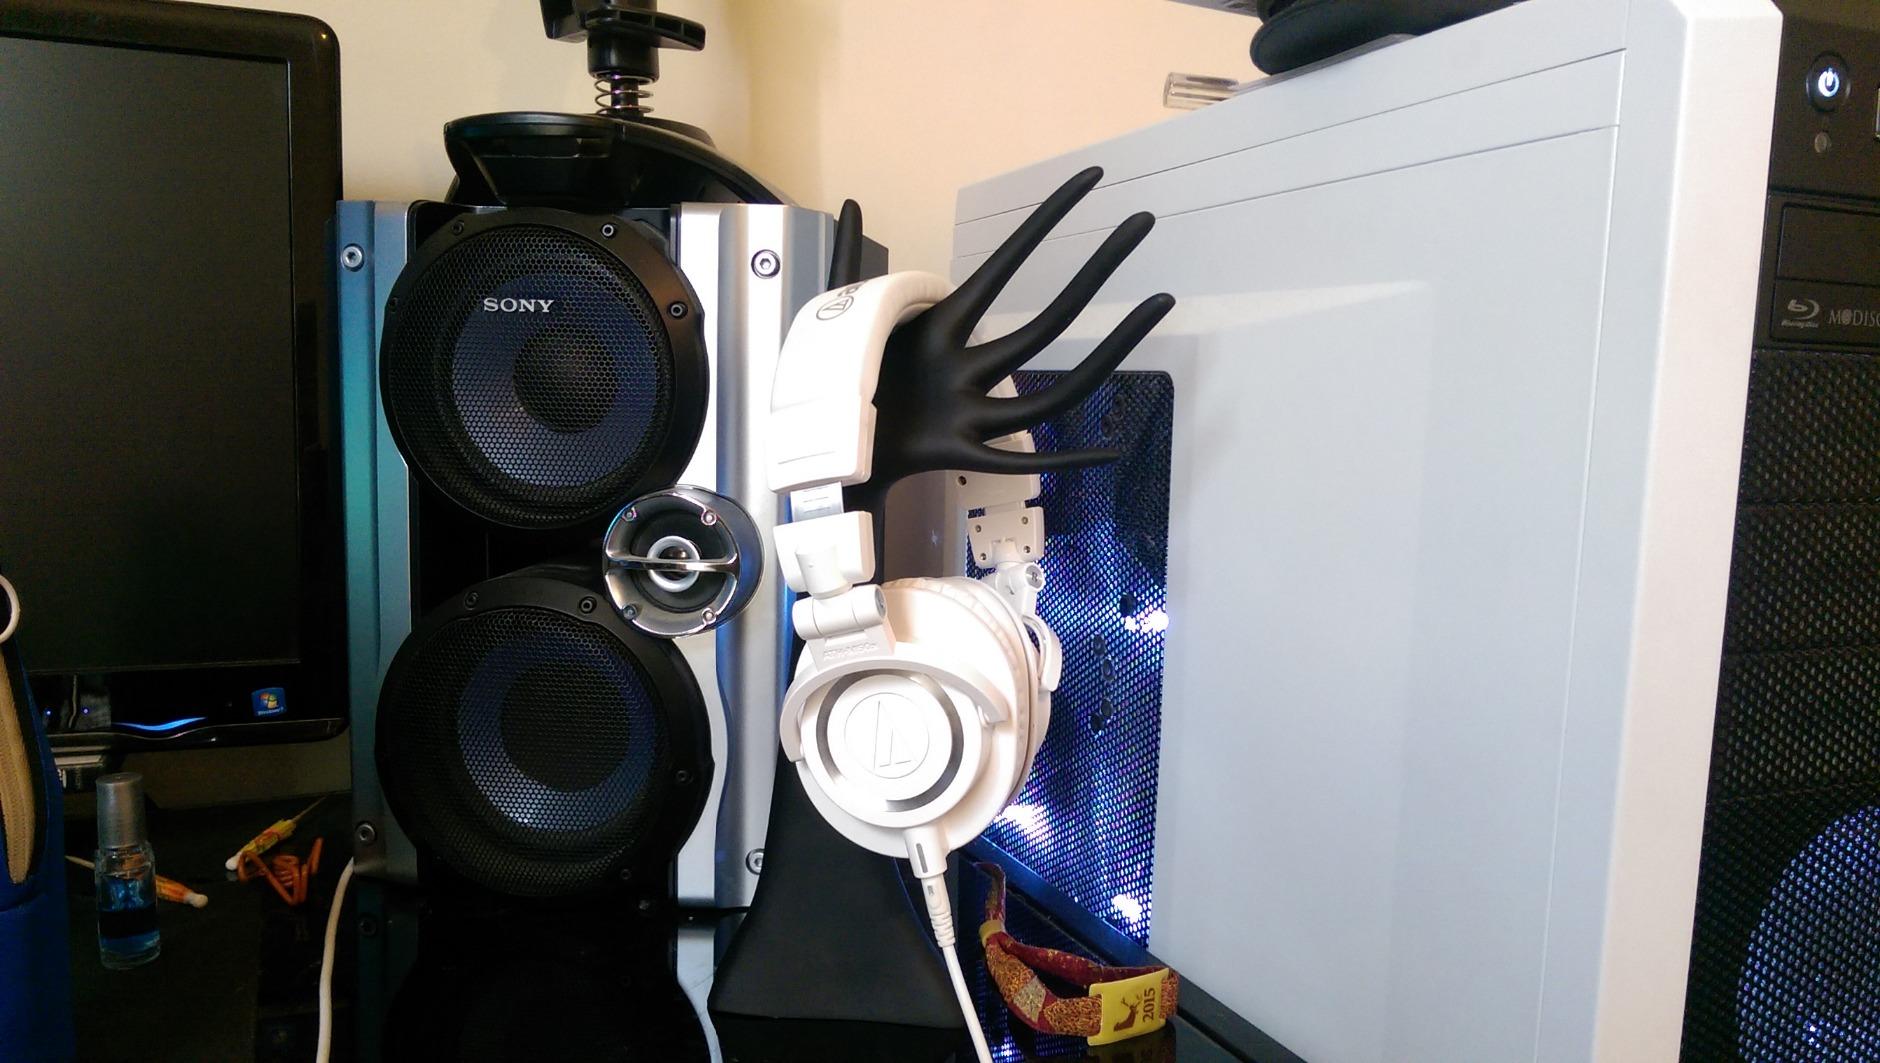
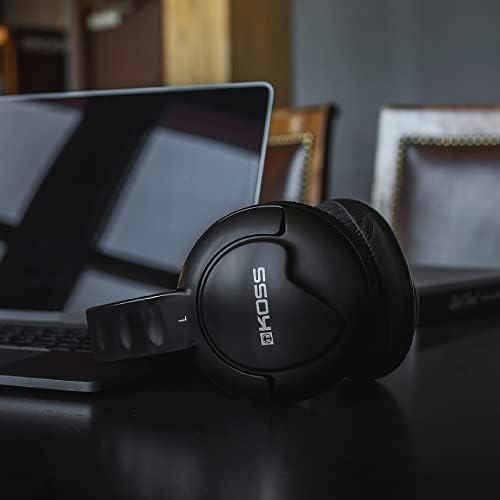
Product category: headphones
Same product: no